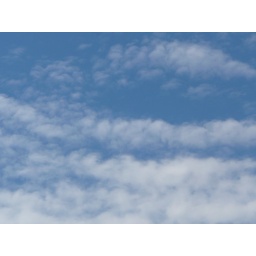
vary skies in England, not that ocean blue, golden sharp.